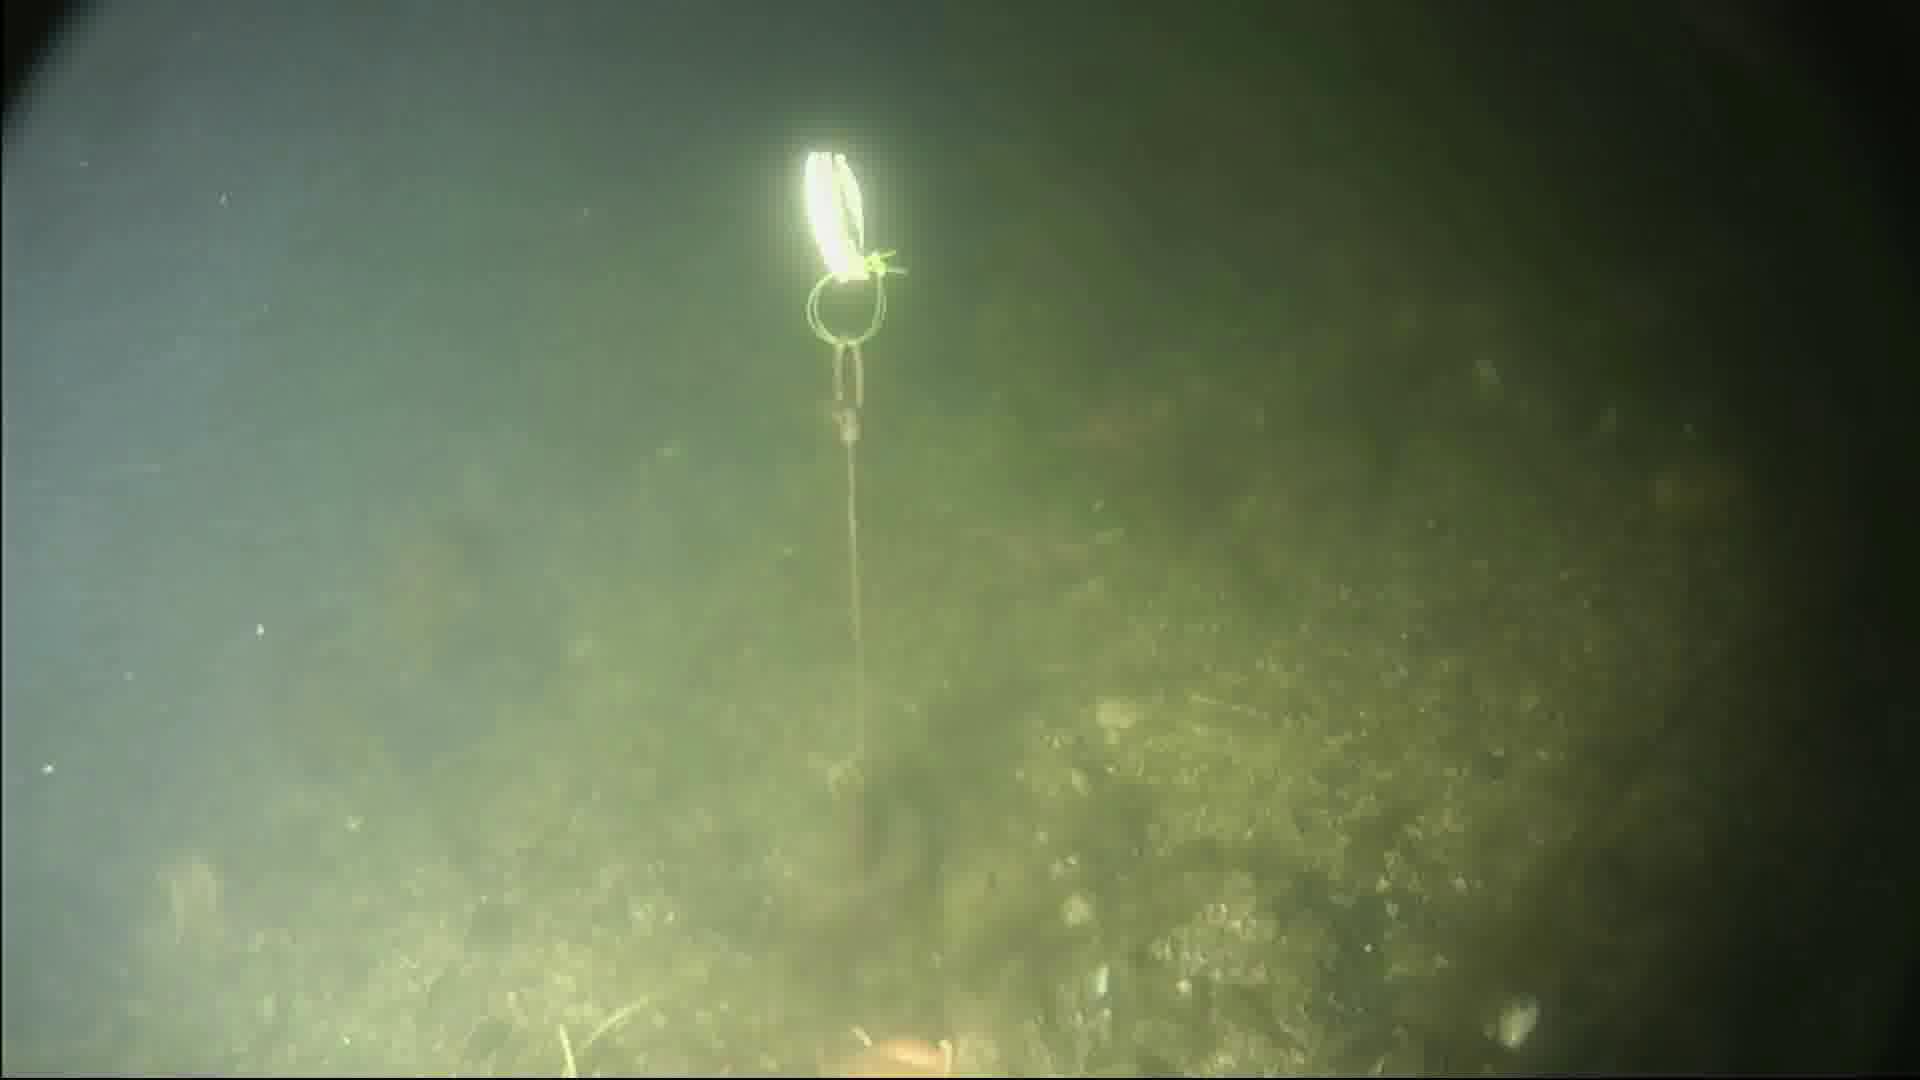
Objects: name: starfish